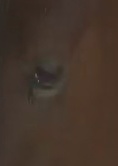
Face region: eyes (orbital_tightening_and_eye_area)
Pain indicator: moderately_present